130 mm/50 B13 Pattern 1936

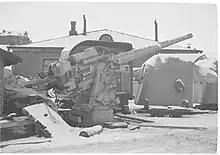
One of the 130/50 N guns captured by Finland

Finland captured several 130 mm/50 B13 guns during the Battle of Hanko. The captured guns were known in Finland as 130/50 N or "130 mm 50 kaliiperin merikanuuna mallia N (130 mm 50 caliber coastal gun model N)". Soviet Union had four batteries of B-13 guns in Hanko, but they were damaged or blown up when the Russians evacuated Hanko. Valtion Tykkitehdas (State Artillery Factory) and Helsinki Naval Base ordance personnel succeeded in repairing five guns. Only a few hundred rounds of ammunition were captured, so Finns began manufacturing suitable ammunition domestically. Captured Russian ammunition included modern high explosive fragmentation shells with point and base fuzes and semi-armour piercing shells, while the Finnish produced ammunition were older style high explosive shells. Three captured guns were used for short periods of time in Pihlajasaari and Miessaari forts by Uusimaa Coastal Brigade. Two guns were used to arm the auxiliary gunboats Aunus and Viena.